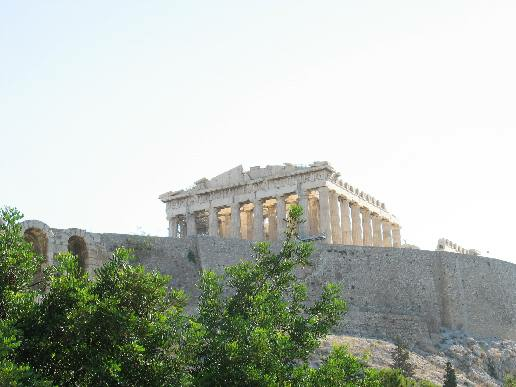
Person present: No